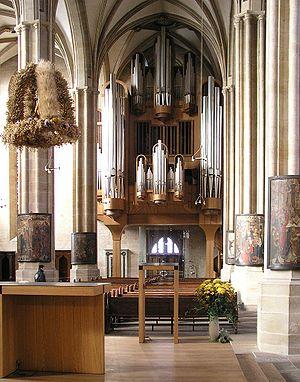
La cathédrale d’Erfurt ― nommée autrefois également église Sainte-Marie ou église priorale de la Bienheureuse Vierge Marie ― est la plus importante et la plus ancienne des églises de la ville d’Erfurt. Après avoir servi de siège épiscopal pendant un bref laps de temps au milieu du VIIIᵉ siècle, elle fut par la suite, pendant tout le Moyen Âge et jusqu’au début du XIXᵉ siècle, le siège du collège des chanoines de sainte Marie. Elle est de nouveau, depuis 1994, cathédrale du diocèse d’Erfurt nouvellement constitué, et siège du chapitre cathédral.